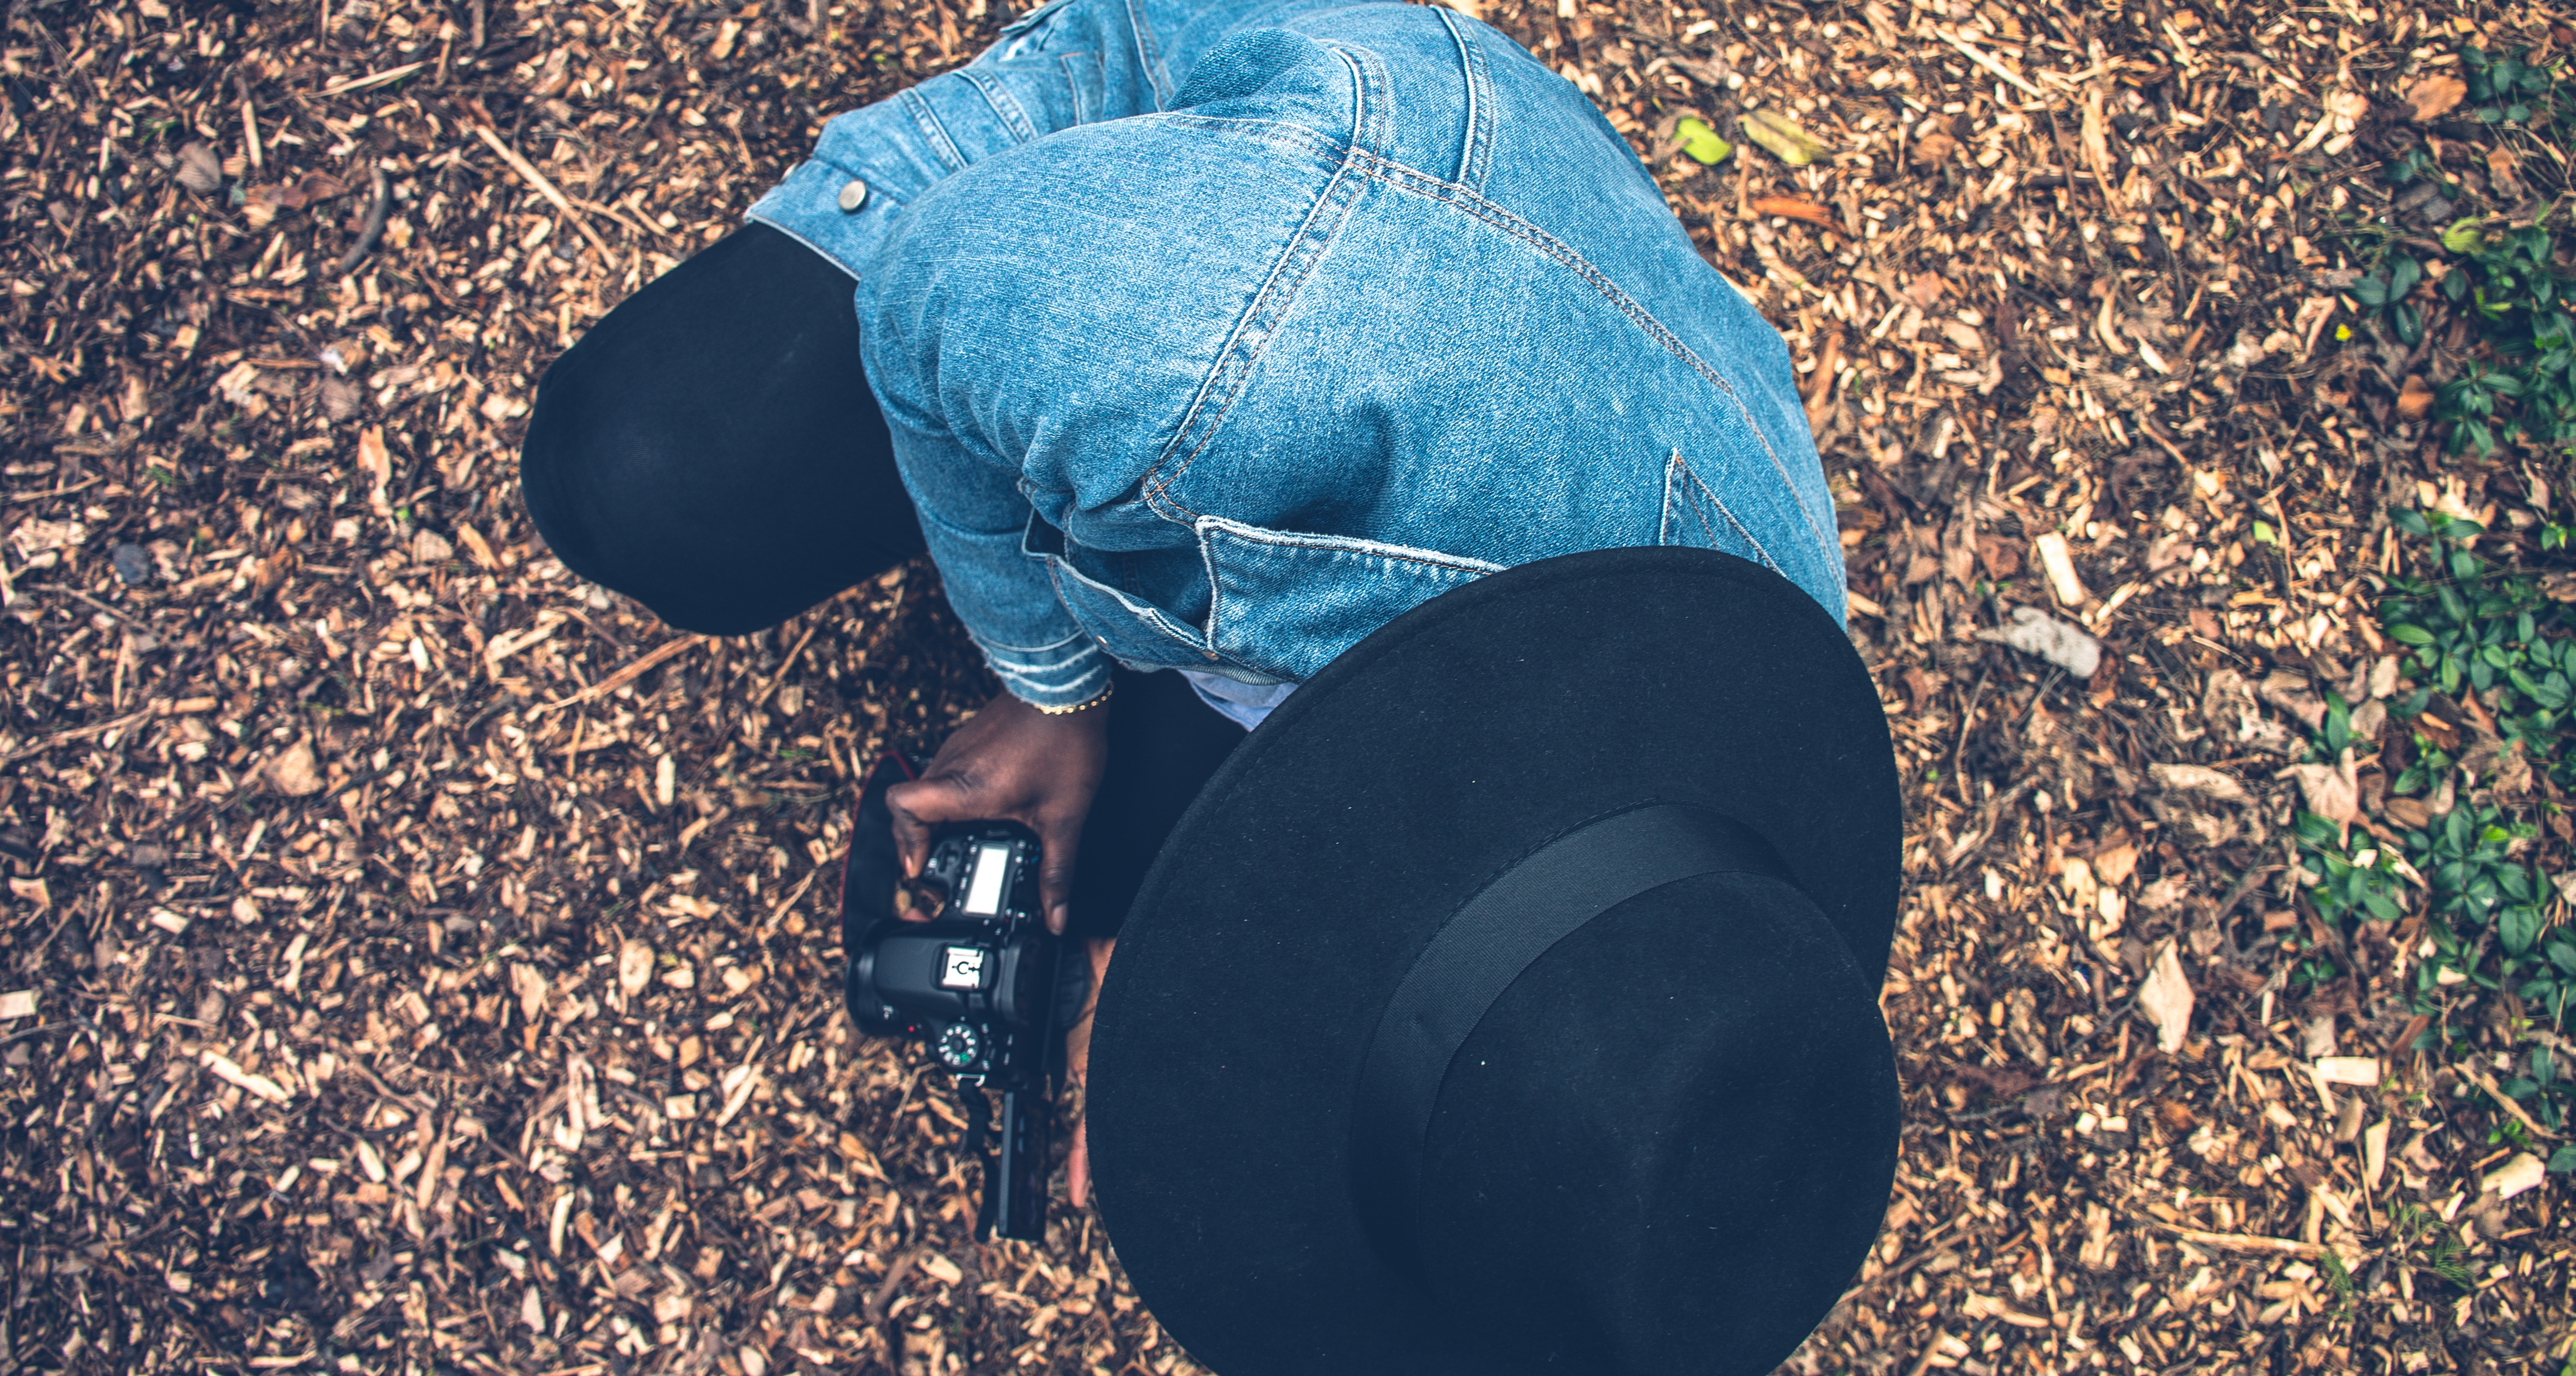
water, grass, girl, camera, photography, vintage, photographer, leaf, spring, green, color, autumn, park, blue, season, taking picture, photograph